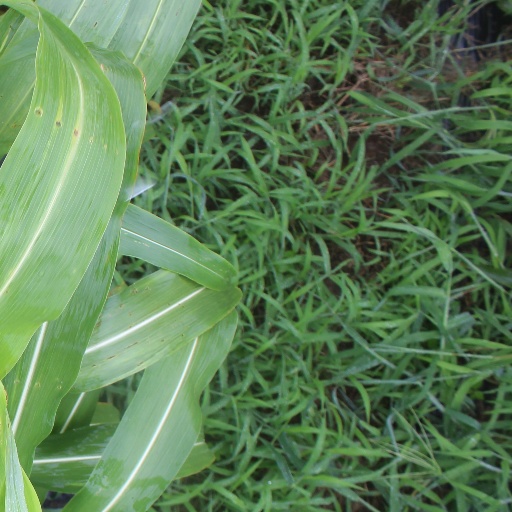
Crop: sorghum